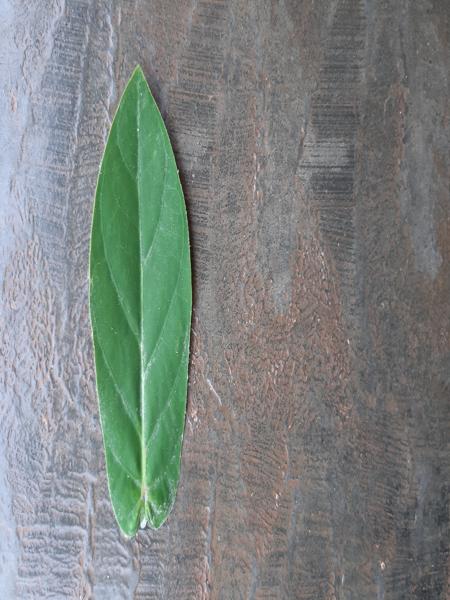
Plant: Ekka